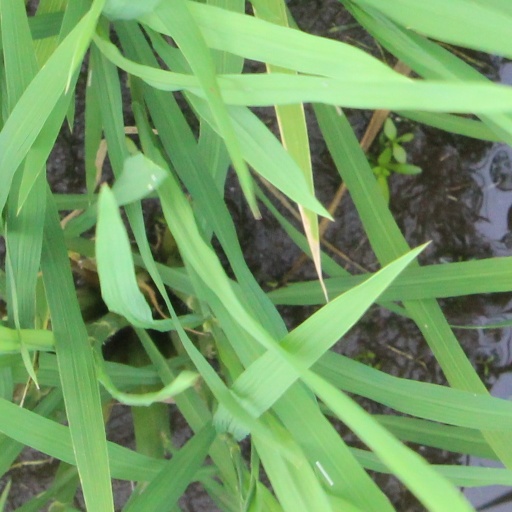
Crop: rice